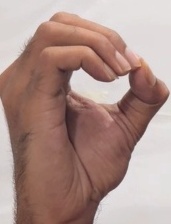
ASL sign: O